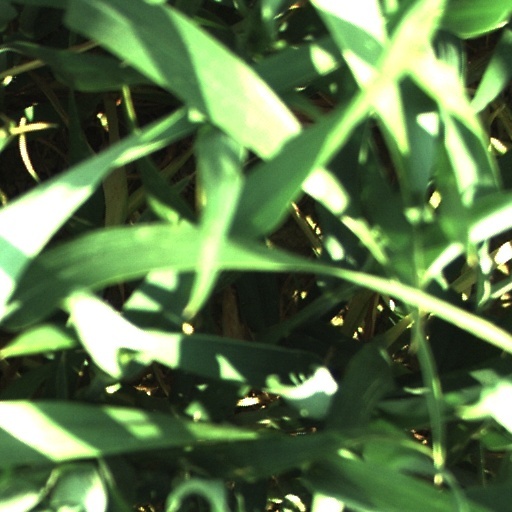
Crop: wheat